Olivia Thirlby

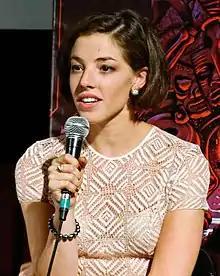
Thirlby in 2012

Olivia Jo Thirlby (born October 6, 1986) is an American actress. She is best known for her roles as Leah in the comedy-drama film "Juno" (2007), as Natalie in "The Darkest Hour" (2011) and as Judge Cassandra Anderson in "Dredd" (2012). In 2023, Thirlby portrayed Lilli Hornig in Christopher Nolan's biographical film "Oppenheimer".